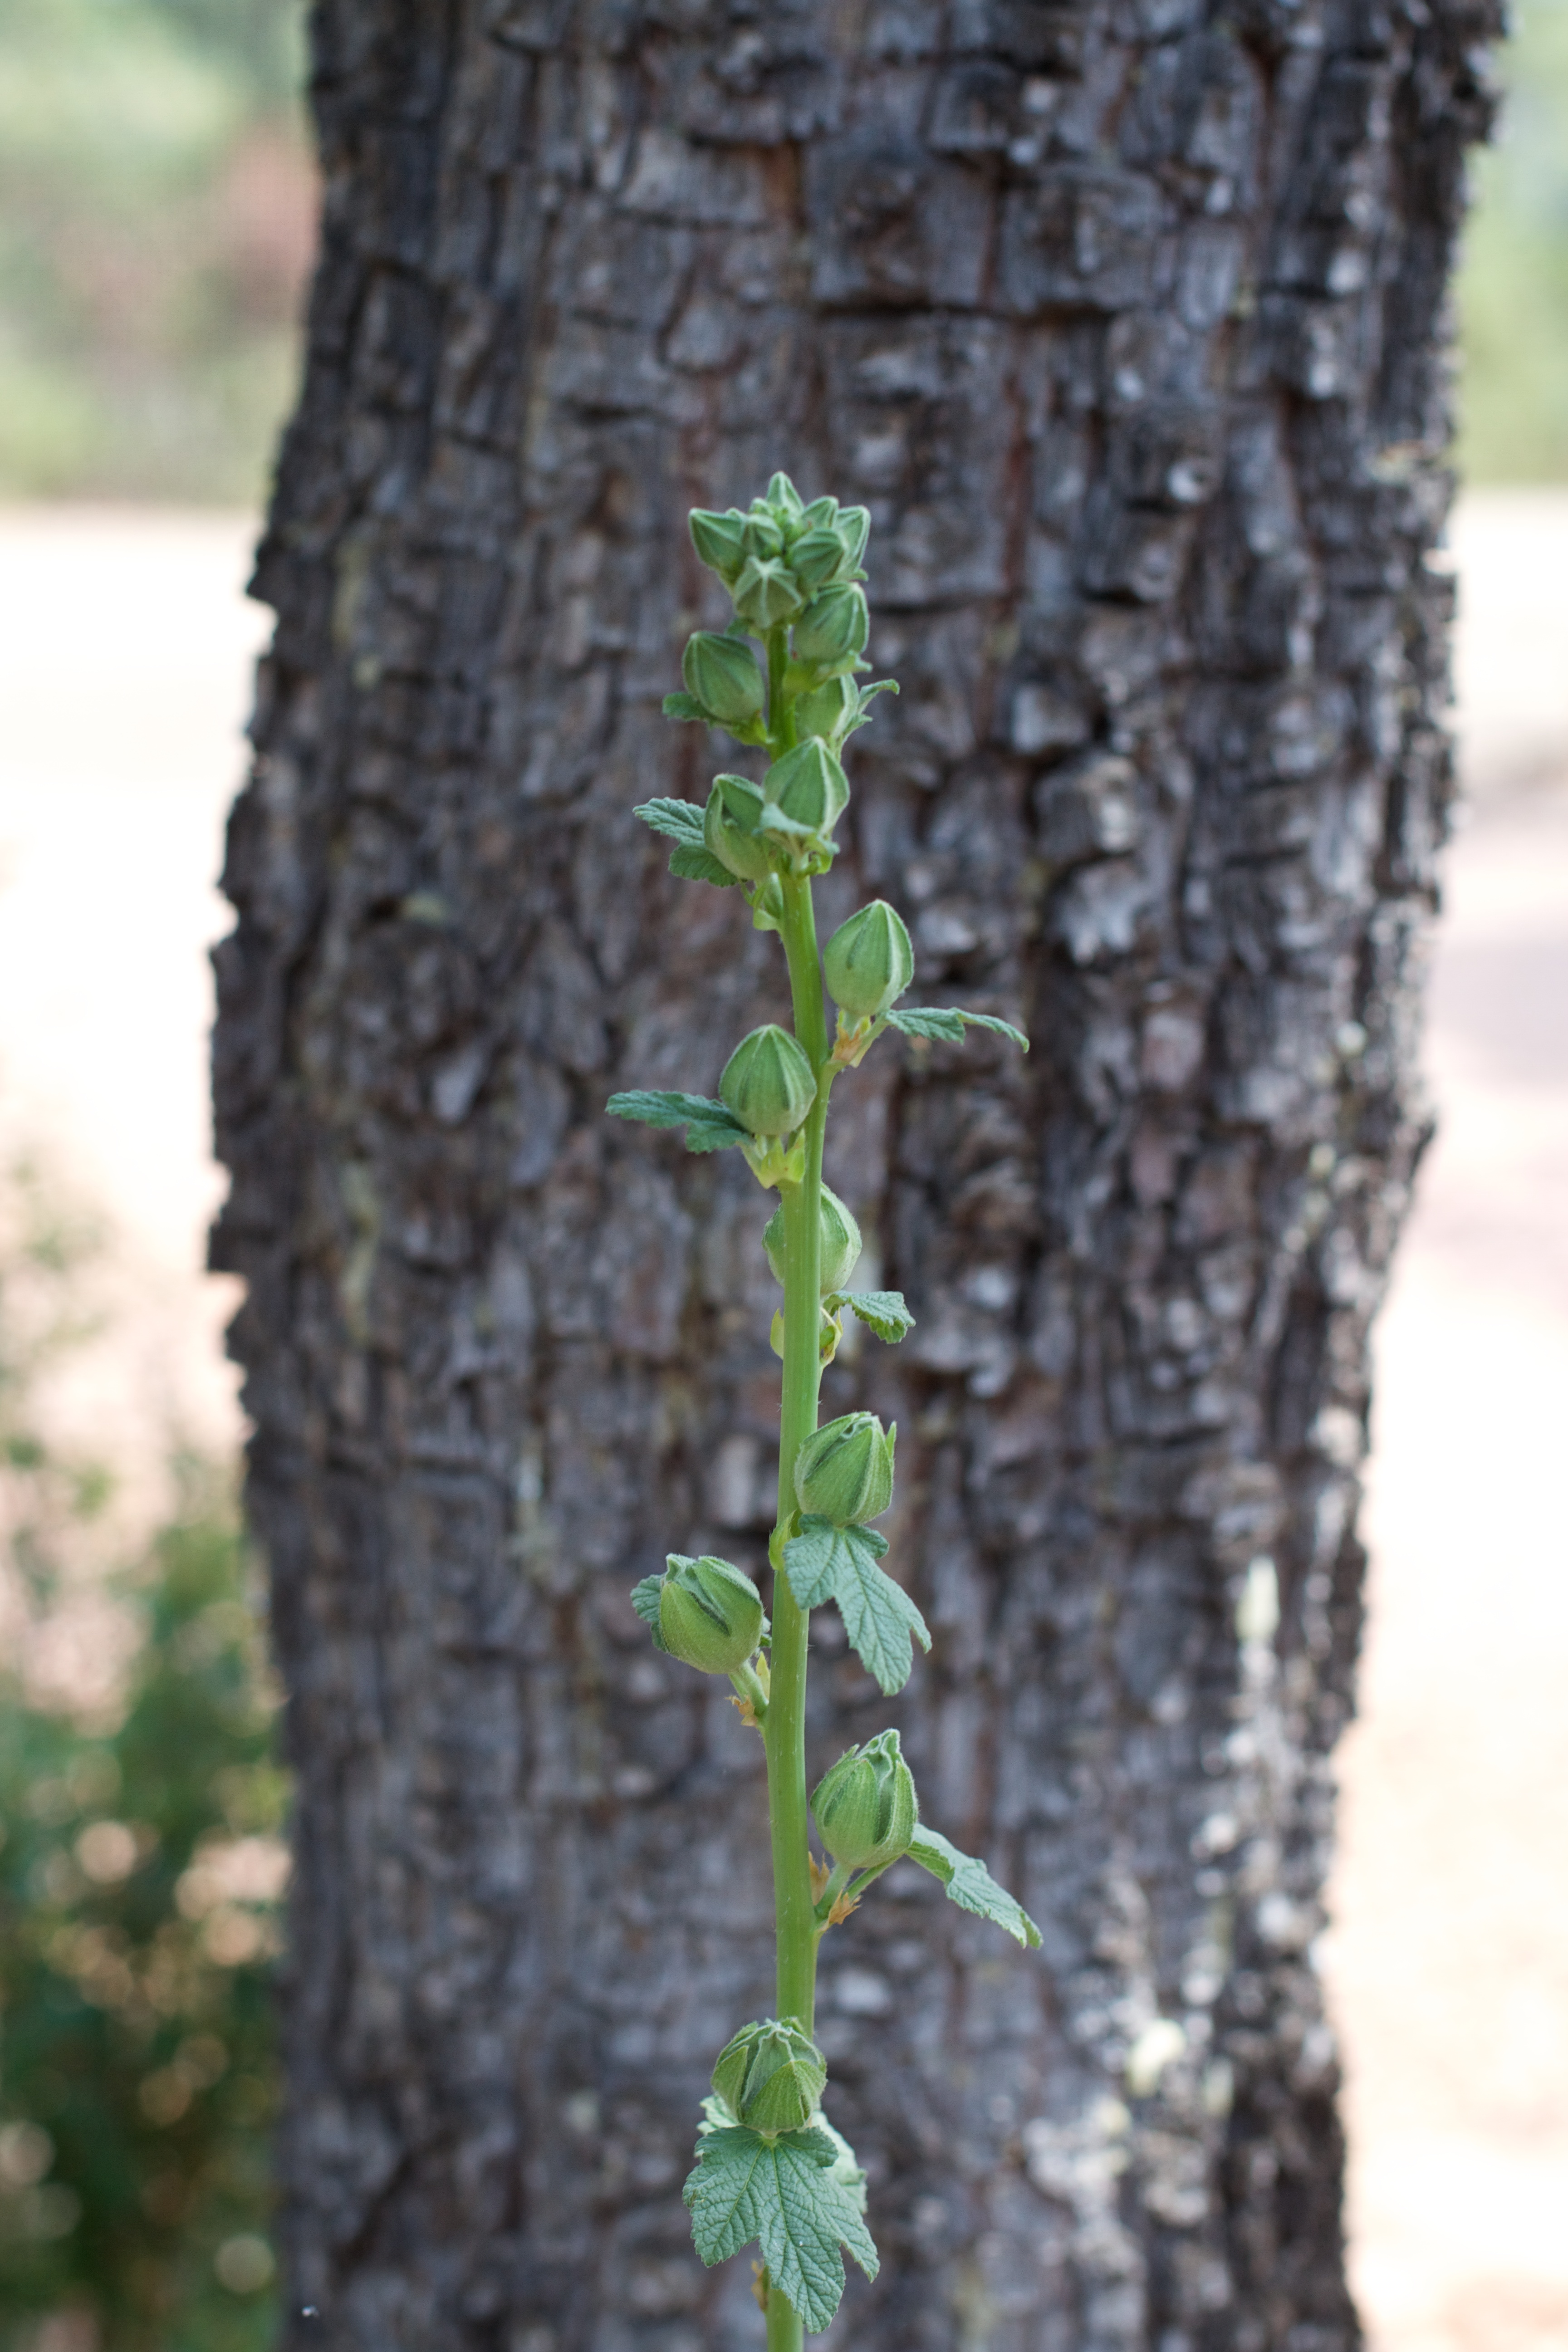
tree, branch, plant, leaf, flower, trunk, green, produce, birch, botany, flora, shrub, deciduous, flowering plant, plant stem, woody plant, land plant